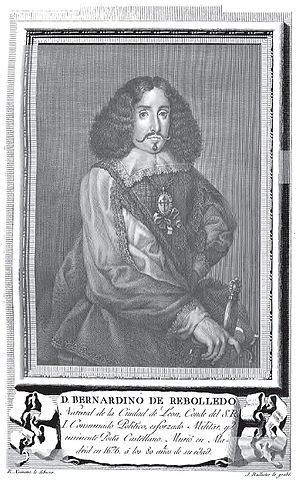
Bernardino de Rebolledo
Bernardino de Rebolledo
Bernardino de Rebolledo var spansk poet og diplomat.